Berlaymont building

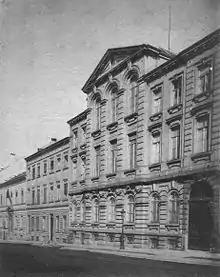
The Berlaymont convent and boarding school (Rue de la Loi/Wetstraat),

With the number of European civil servants rapidly growing since their arrival in Brussels in 1958, the Commission of the European Economic Community required progressively more office space across the city. By 1965, the Commission alone had 3,200 staff scattered across eight different cramped buildings. The situation, which (due to the lack of large office blocks) began as soon as they arrived, became critical, and the Commission tried to concentrate its staff in a number of rented buildings around the Robert Schuman Roundabout. The Belgian Government, becoming aware of the problem and keen to ensure that the Commission stayed, offered to build a prestigious administration complex large enough to house the entire staff. Walter Hallstein, President of the Commission of the European Economic Community, was interested but cautious about making long-term commitments while the issue of where the institutions were based was still being discussed. However, the need for office space was overwhelming.